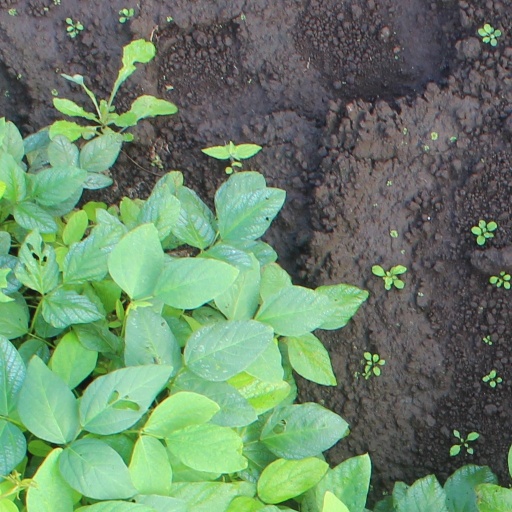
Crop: soybean